Zephyrette

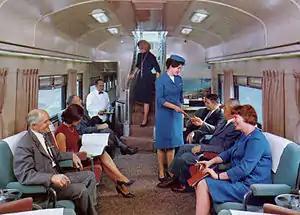
A Zephyrette (center, in blue uniform) at work on the lower level of a "California Zephyr" Vista-Dome car in 1967

A Zephyrette was a hostess on the "California Zephyr" between 1949 and 1970, while the train was jointly operated by the Chicago, Burlington and Quincy Railroad, the Denver and Rio Grande Western Railroad, and the Western Pacific Railroad. The position was the brainchild of Velma McPeek, the Burlington's Supervisor of Passenger Train Services, and was part of an effort to attract families to rail travel and accommodate their needs. Zephyrettes first appeared on the "Denver Zephyr" in 1936, and shortly thereafter on the "Twin Cities Zephyr", but the position was discontinued during World War II. Zephyrettes resumed service after the war in 1949, but only on the "California Zephyr".